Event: Nepal Earthquake
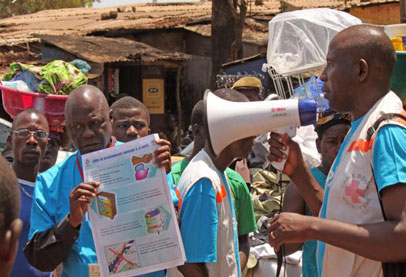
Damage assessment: no_damage